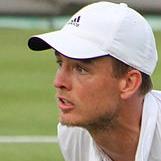
Age: 28